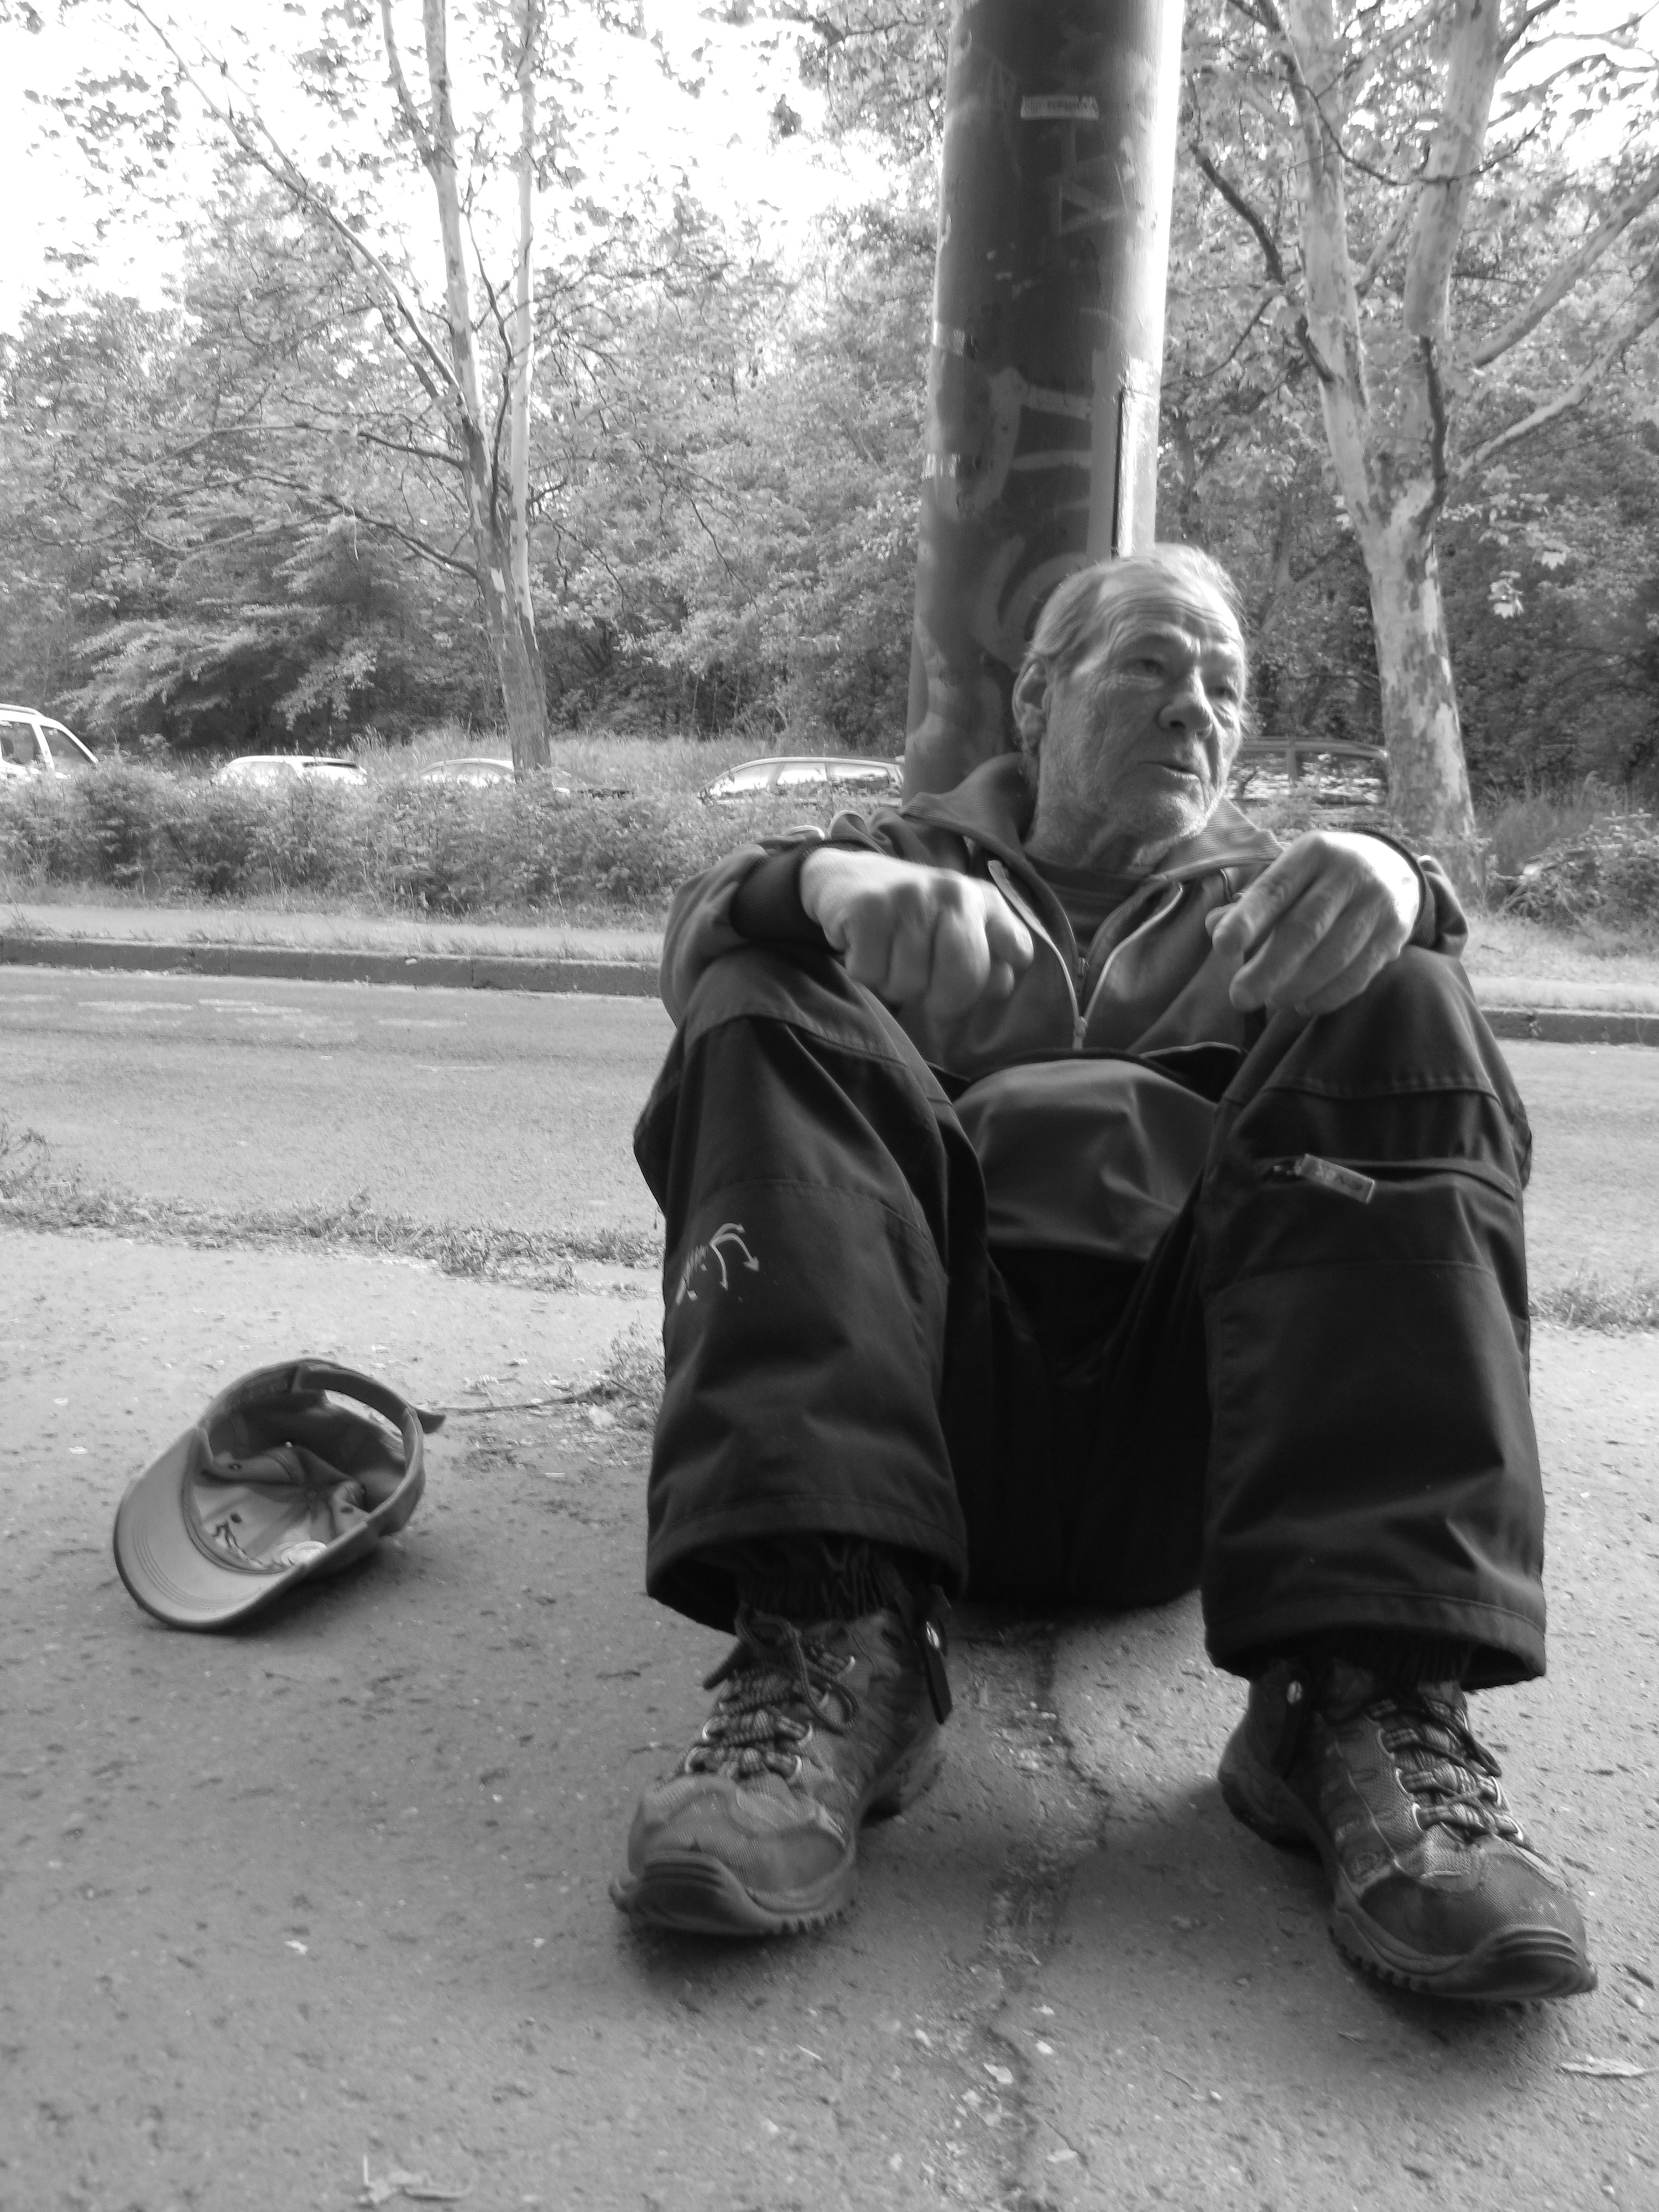
man, person, snow, winter, black and white, photography, spring, sitting, child, black, monochrome, homeless, photograph, elderly, beggar, wounded, poor, monochrome photography, human positions, comment on, k reget, begging for